Chalnakhel

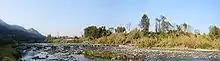
Bagmati river at Chalnakhel 2013

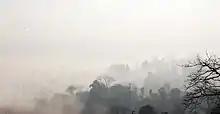
Foggy Chalnakhel in Winter 2009

Chalnakhel is a village and former Village Development Committee that is now part of Dakshinkali Municipality in Kathmandu District in Province No. 3 of central Nepal. At the time of the 2011 Nepal census it had a population of 4,365 living in 1,005 households.